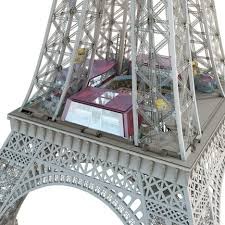
Landmark: Eiffel Tower